2020 Democratic National Convention

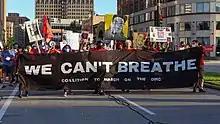
August 20 protest organized by the Coalition to March on the DNC

Several groups scheduled protests in Milwaukee during the convention. Ryan Hamann, co-chair of the "Coalition to March on the DNC" stated that his coalition's planned protests would focus on police reform, in effect being a continuance of the nationwide George Floyd protests.